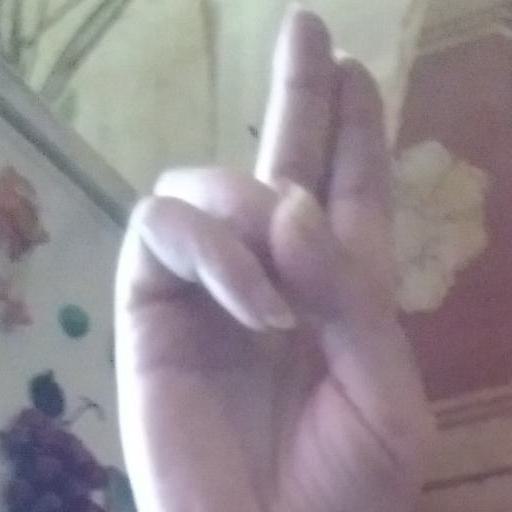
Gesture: two_up